Calvary (2014 film)

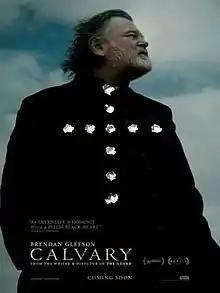
Film poster

Calvary is a 2014 drama film written and directed by John Michael McDonagh. It stars Brendan Gleeson, Chris O'Dowd, Kelly Reilly, Aidan Gillen, Dylan Moran, Domhnall Gleeson, M. Emmet Walsh and Isaach de Bankolé. The film began production in September 2012 and was released in April 2014 in Ireland and the United Kingdom, in July in Australia and in August 2014 in the United States.